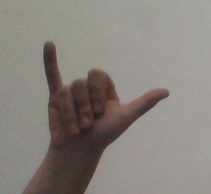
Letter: ya